History of sport

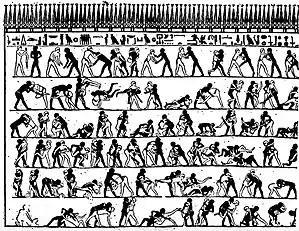
An Egyptian burial chamber mural, from the tomb of Khnumhotep and Niankhkhnum dating to around 2400 BCE, showing wrestlers in action

Monuments to the Pharaohs found at Beni Hasan dating to around 2000 BC indicate that several sports, including wrestling, weightlifting, long jump, swimming, rowing, archery, fishing and athletics, as well as various kinds of ball games, were well-developed and regulated in Ancient Egypt. Other Egyptian sports also included javelin throwing and high jump. An earlier portrayal of figures wrestling was found in the tomb of Khnumhotep and Niankhkhnum in Saqqara dating to around 2400 BC.